Dubysa

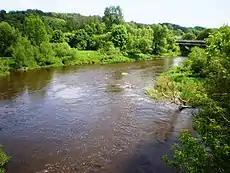
Scenic valley of Dubysa near Ariogala

The Dubysa has about 40 tributaries, the largest being Kražantė on the right and Šiaušė, Gryžuva, and Gynėvė on the left. Kražantė (86 km) is almost twice as long as the upper reaches of Dubysa before the confluence (47 km). Even though Kražantė's basin is somewhat smaller, it should be considered the main river. Dubysa is mainly fed by rainfall and melting snow, therefore its water levels change rapidly. The maximum depth is about 4 m.